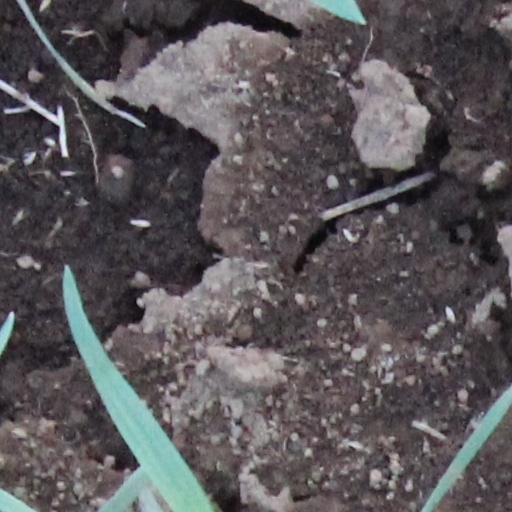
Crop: wheat